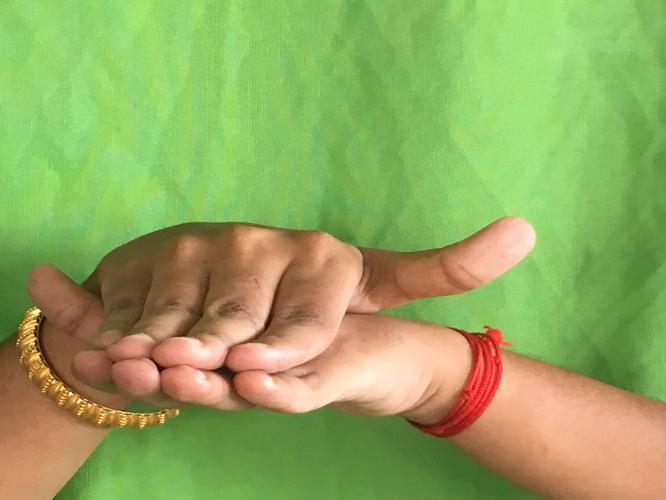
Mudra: Matsya
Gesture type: double_hand